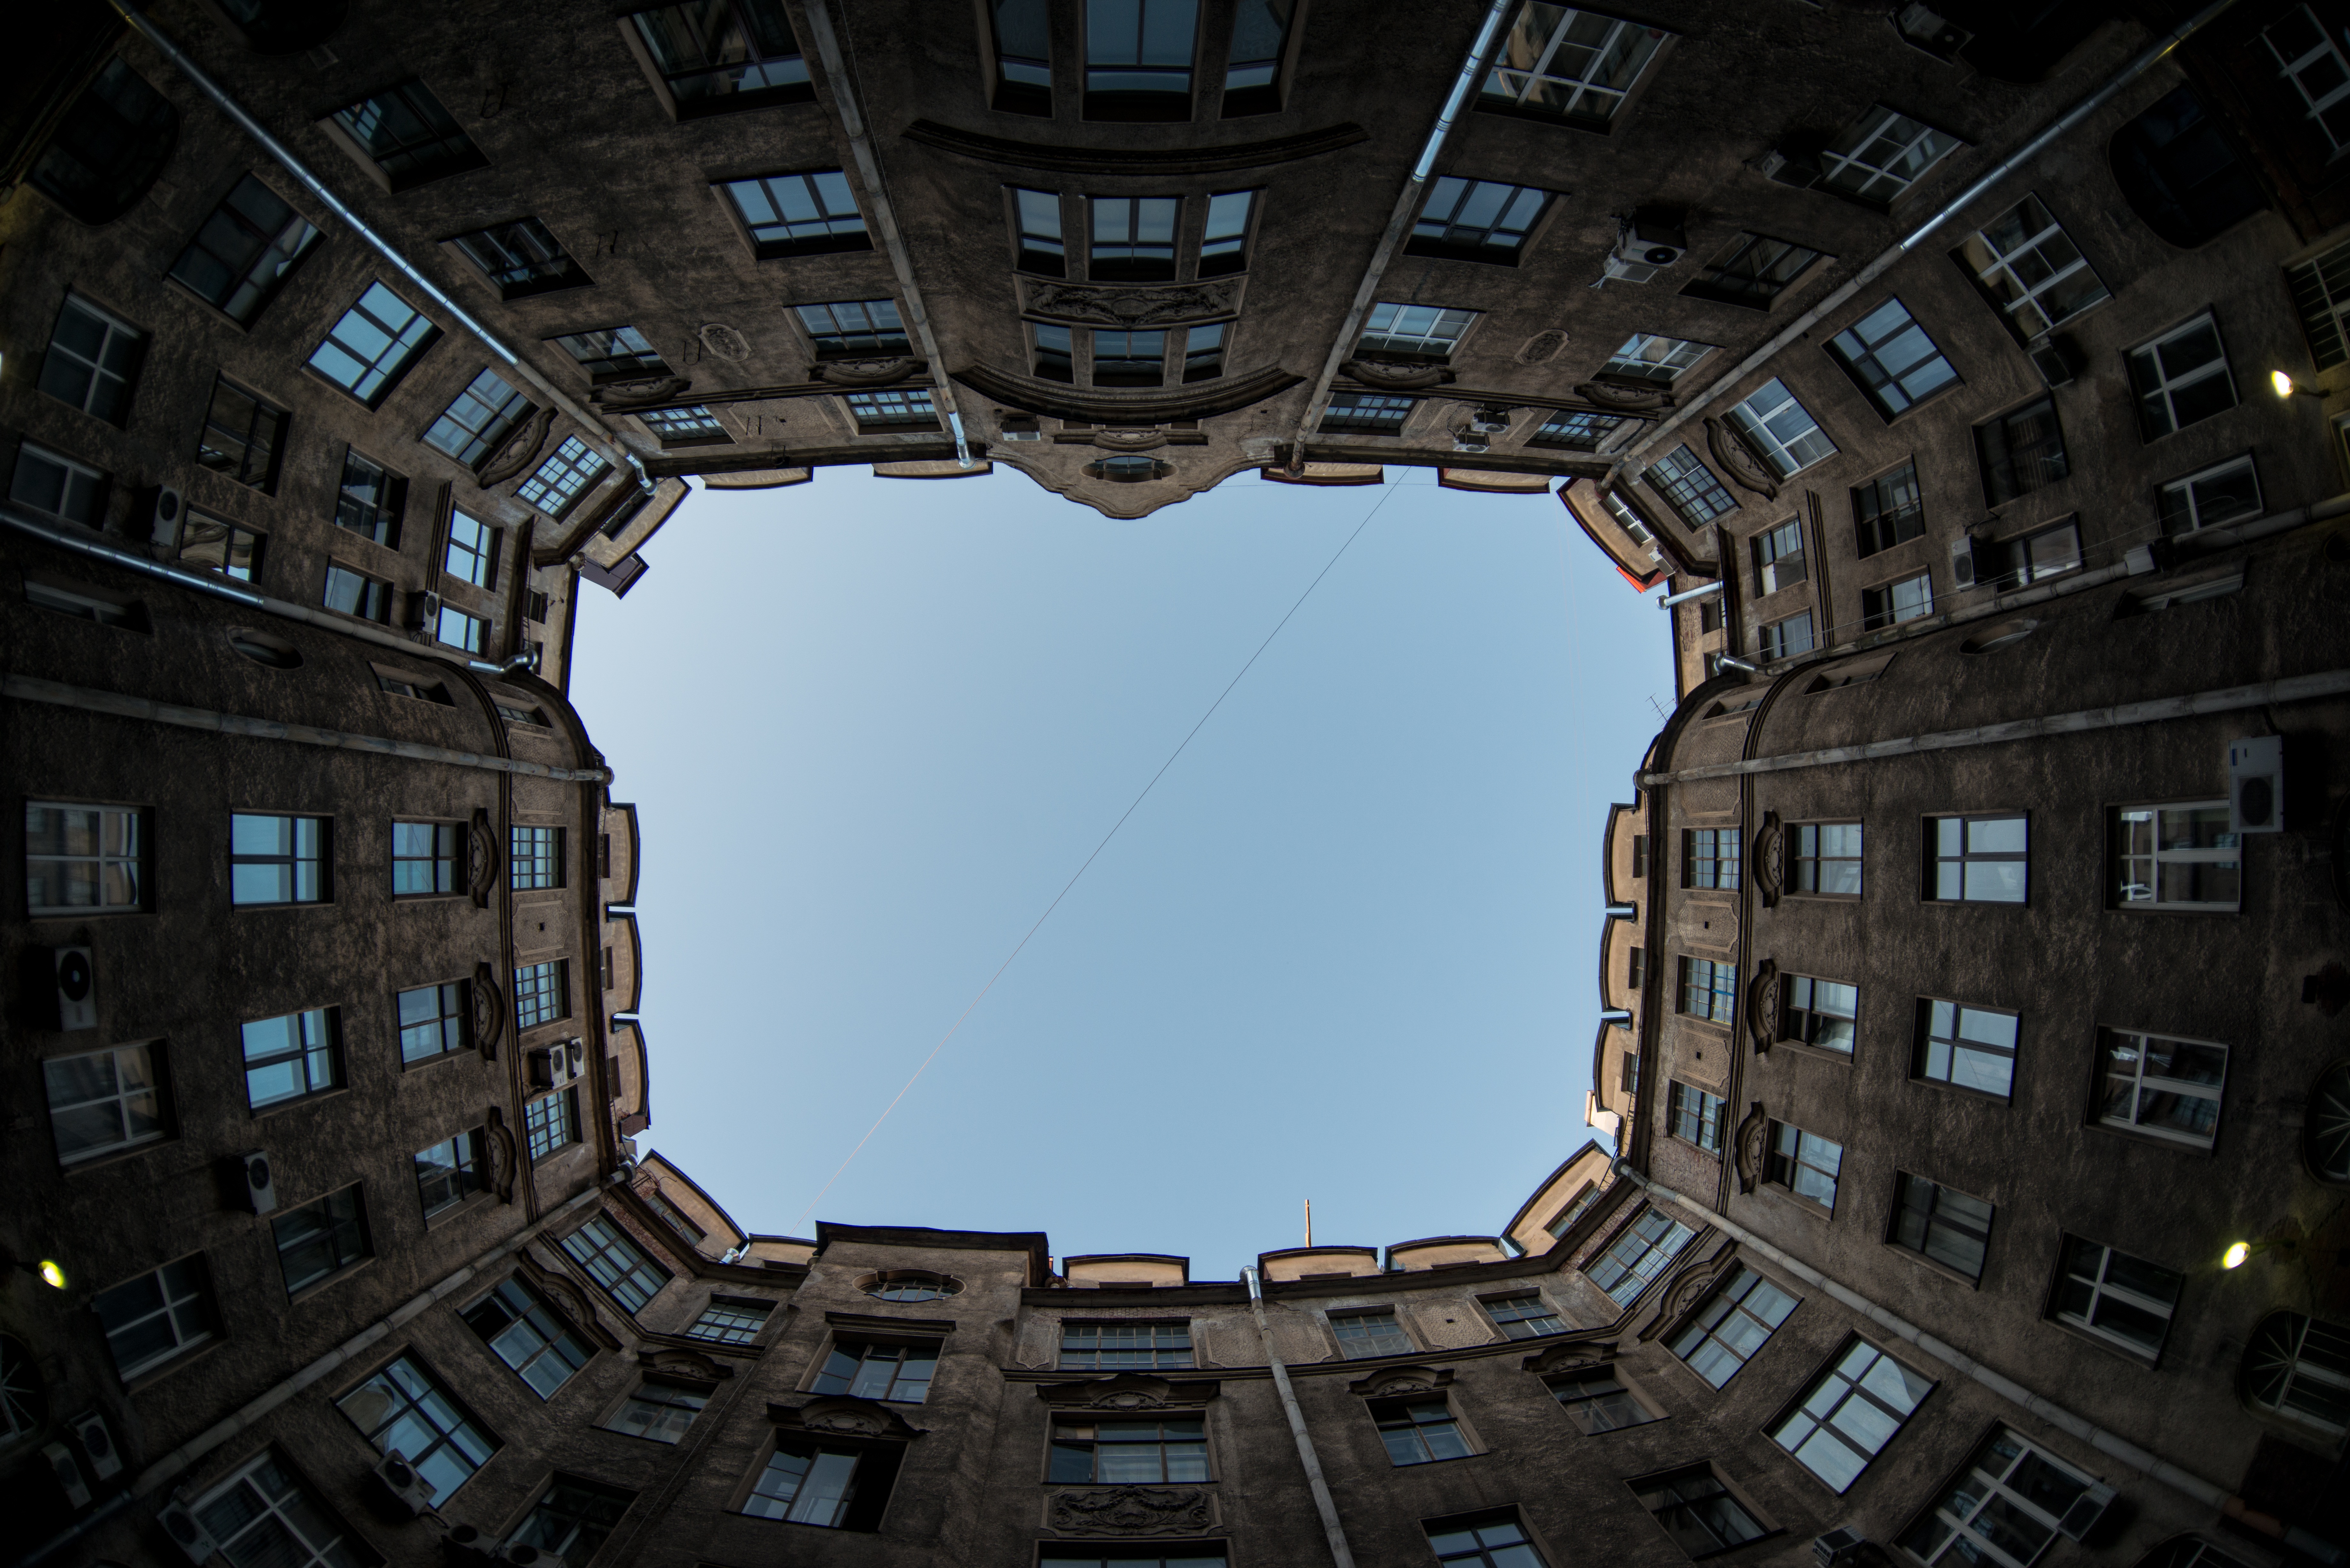
light, architecture, night, photography, skyscraper, cityscape, arch, reflection, darkness, lighting, buildings, houses, symmetry, russia, shape, metropolis, screenshot, appartments, st petersburg, urban area